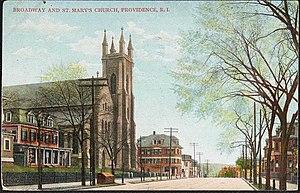
Église Sainte-Marie de Providence (Rhode Island), carte postale ancienne 1910.
L'église Sainte-Marie, en anglais St. Mary’s Church, est une église paroissiale catholique située à Providence sur la côte Est des États-Unis en Nouvelle-Angleterre. Elle dépend du diocèse de Providence.